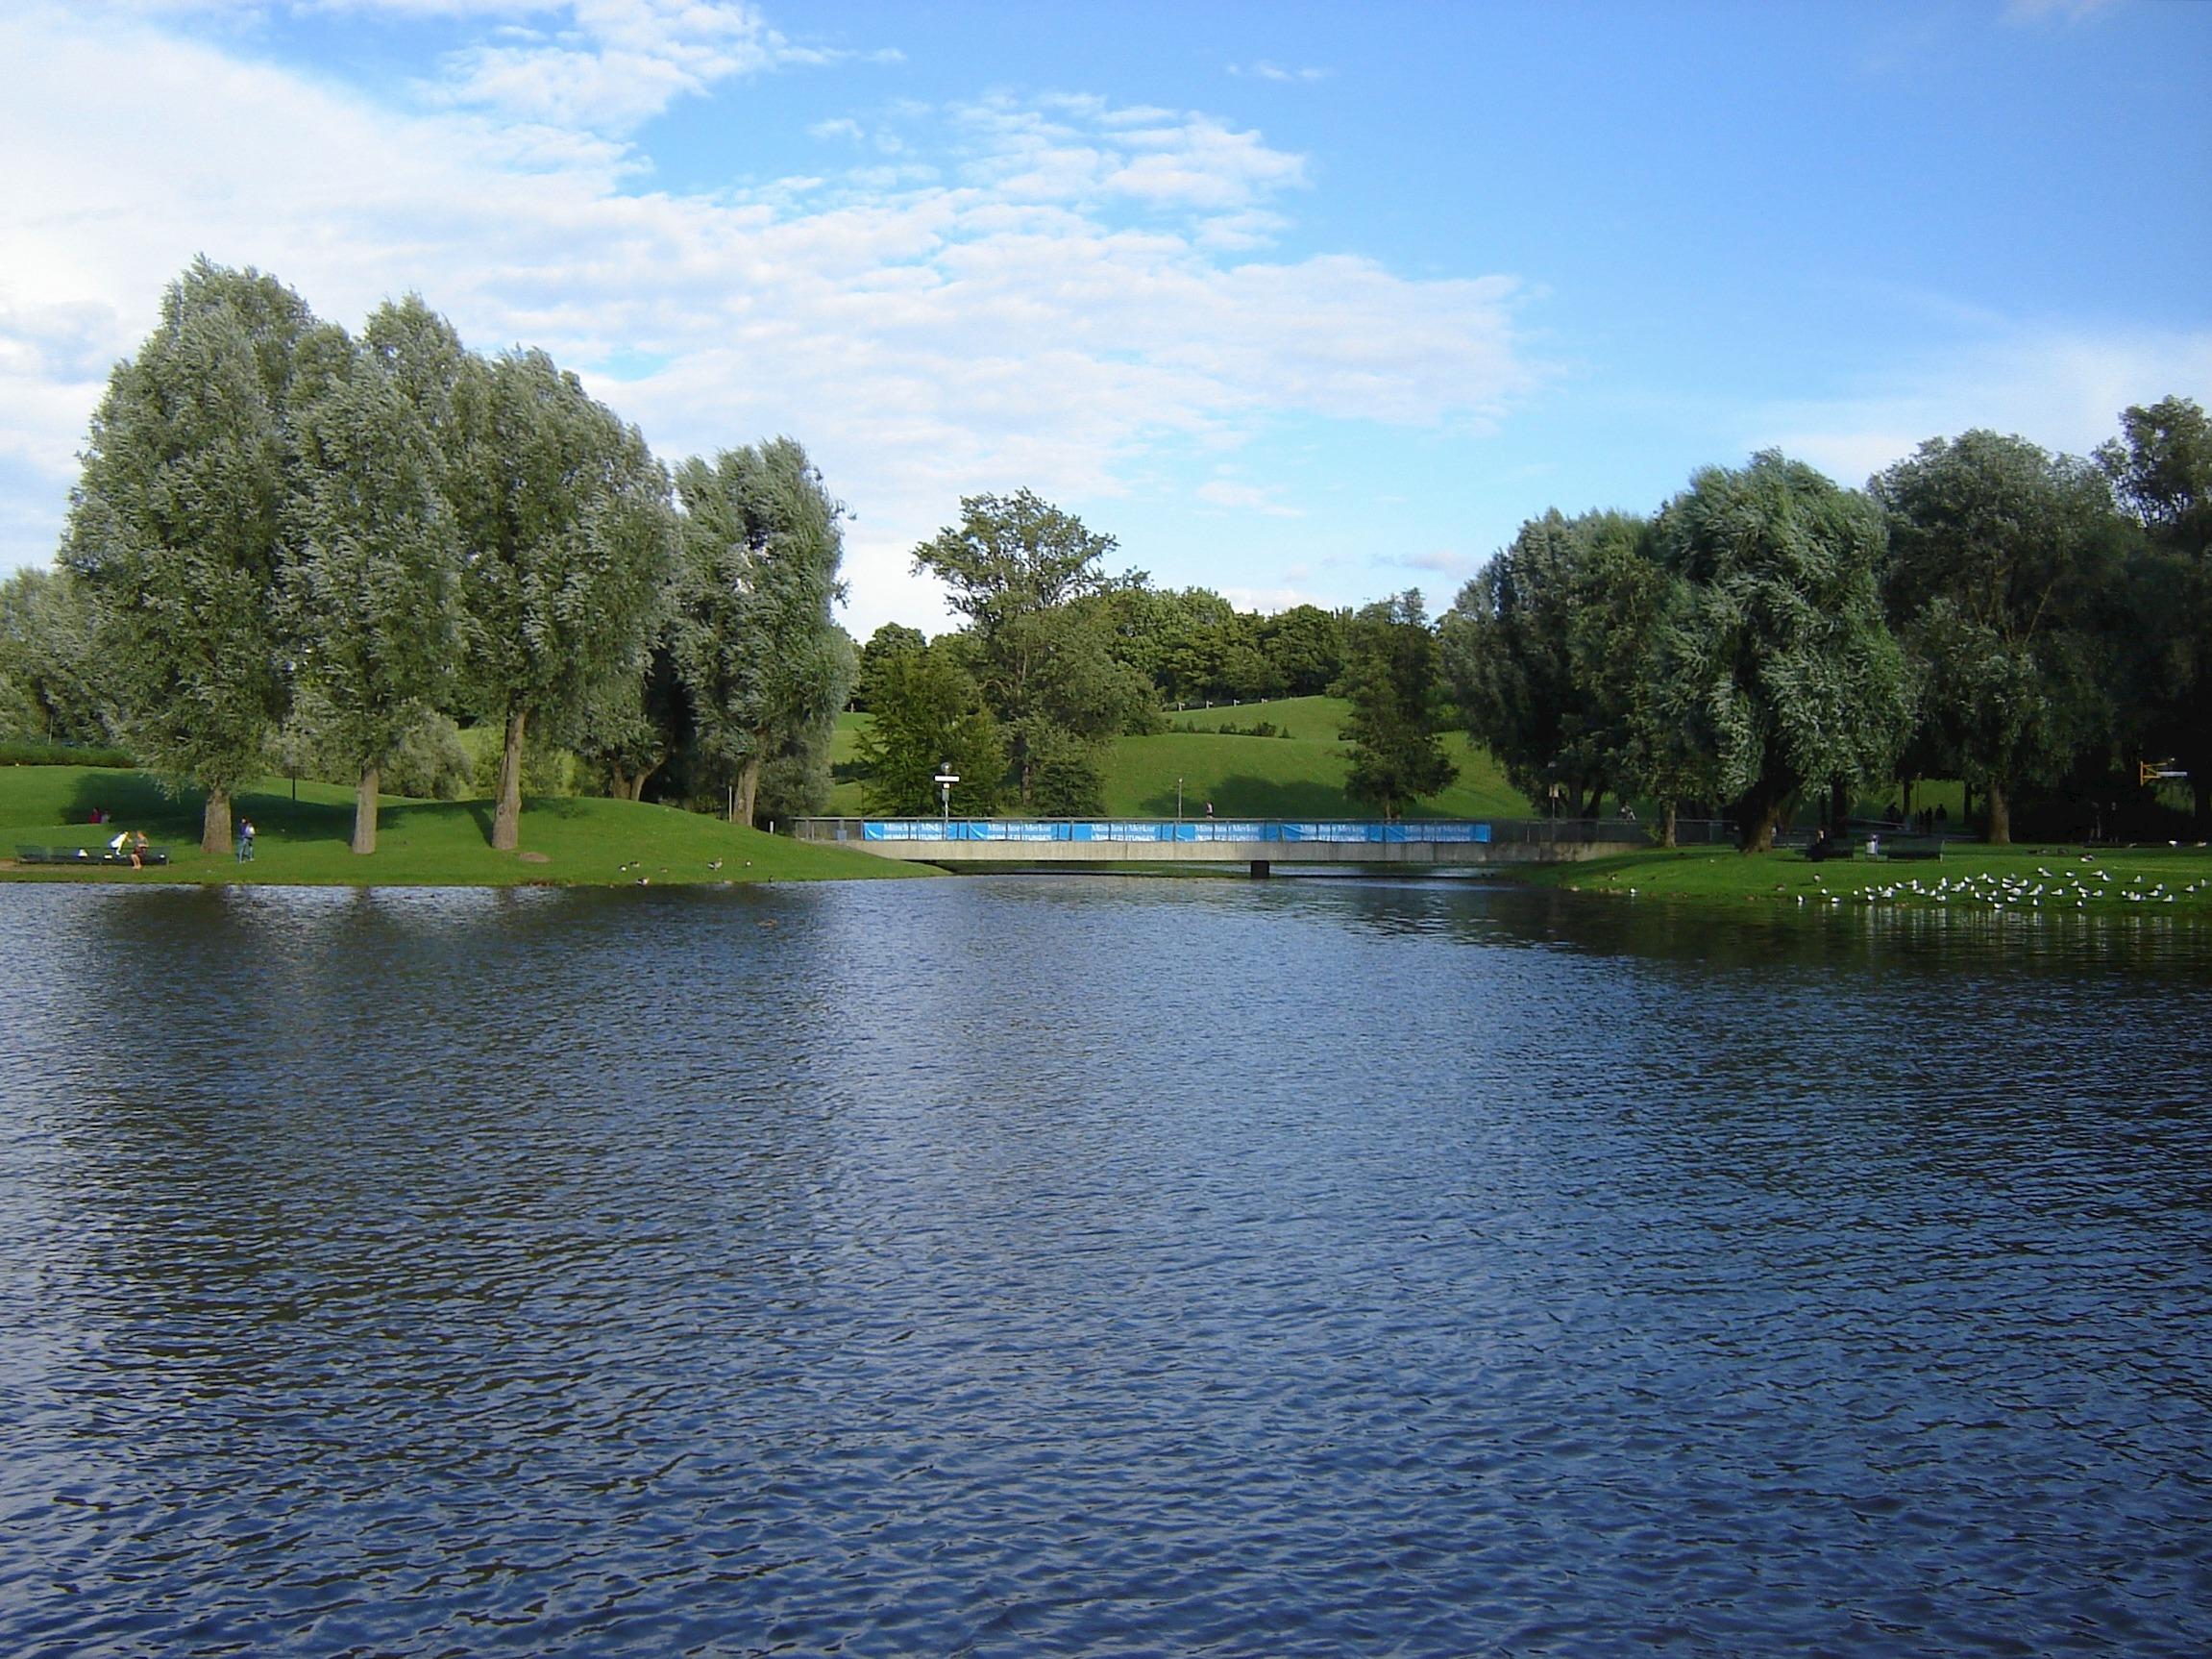
tree, water, nature, sky, lake, river, pond, reflection, vehicle, scenic, park, reservoir, waterway, body of water, trees, outside, clouds, boating, reflections, germany, loch, munich